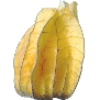
Label: Physalis with Husk 1